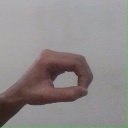
अक्षर: औ